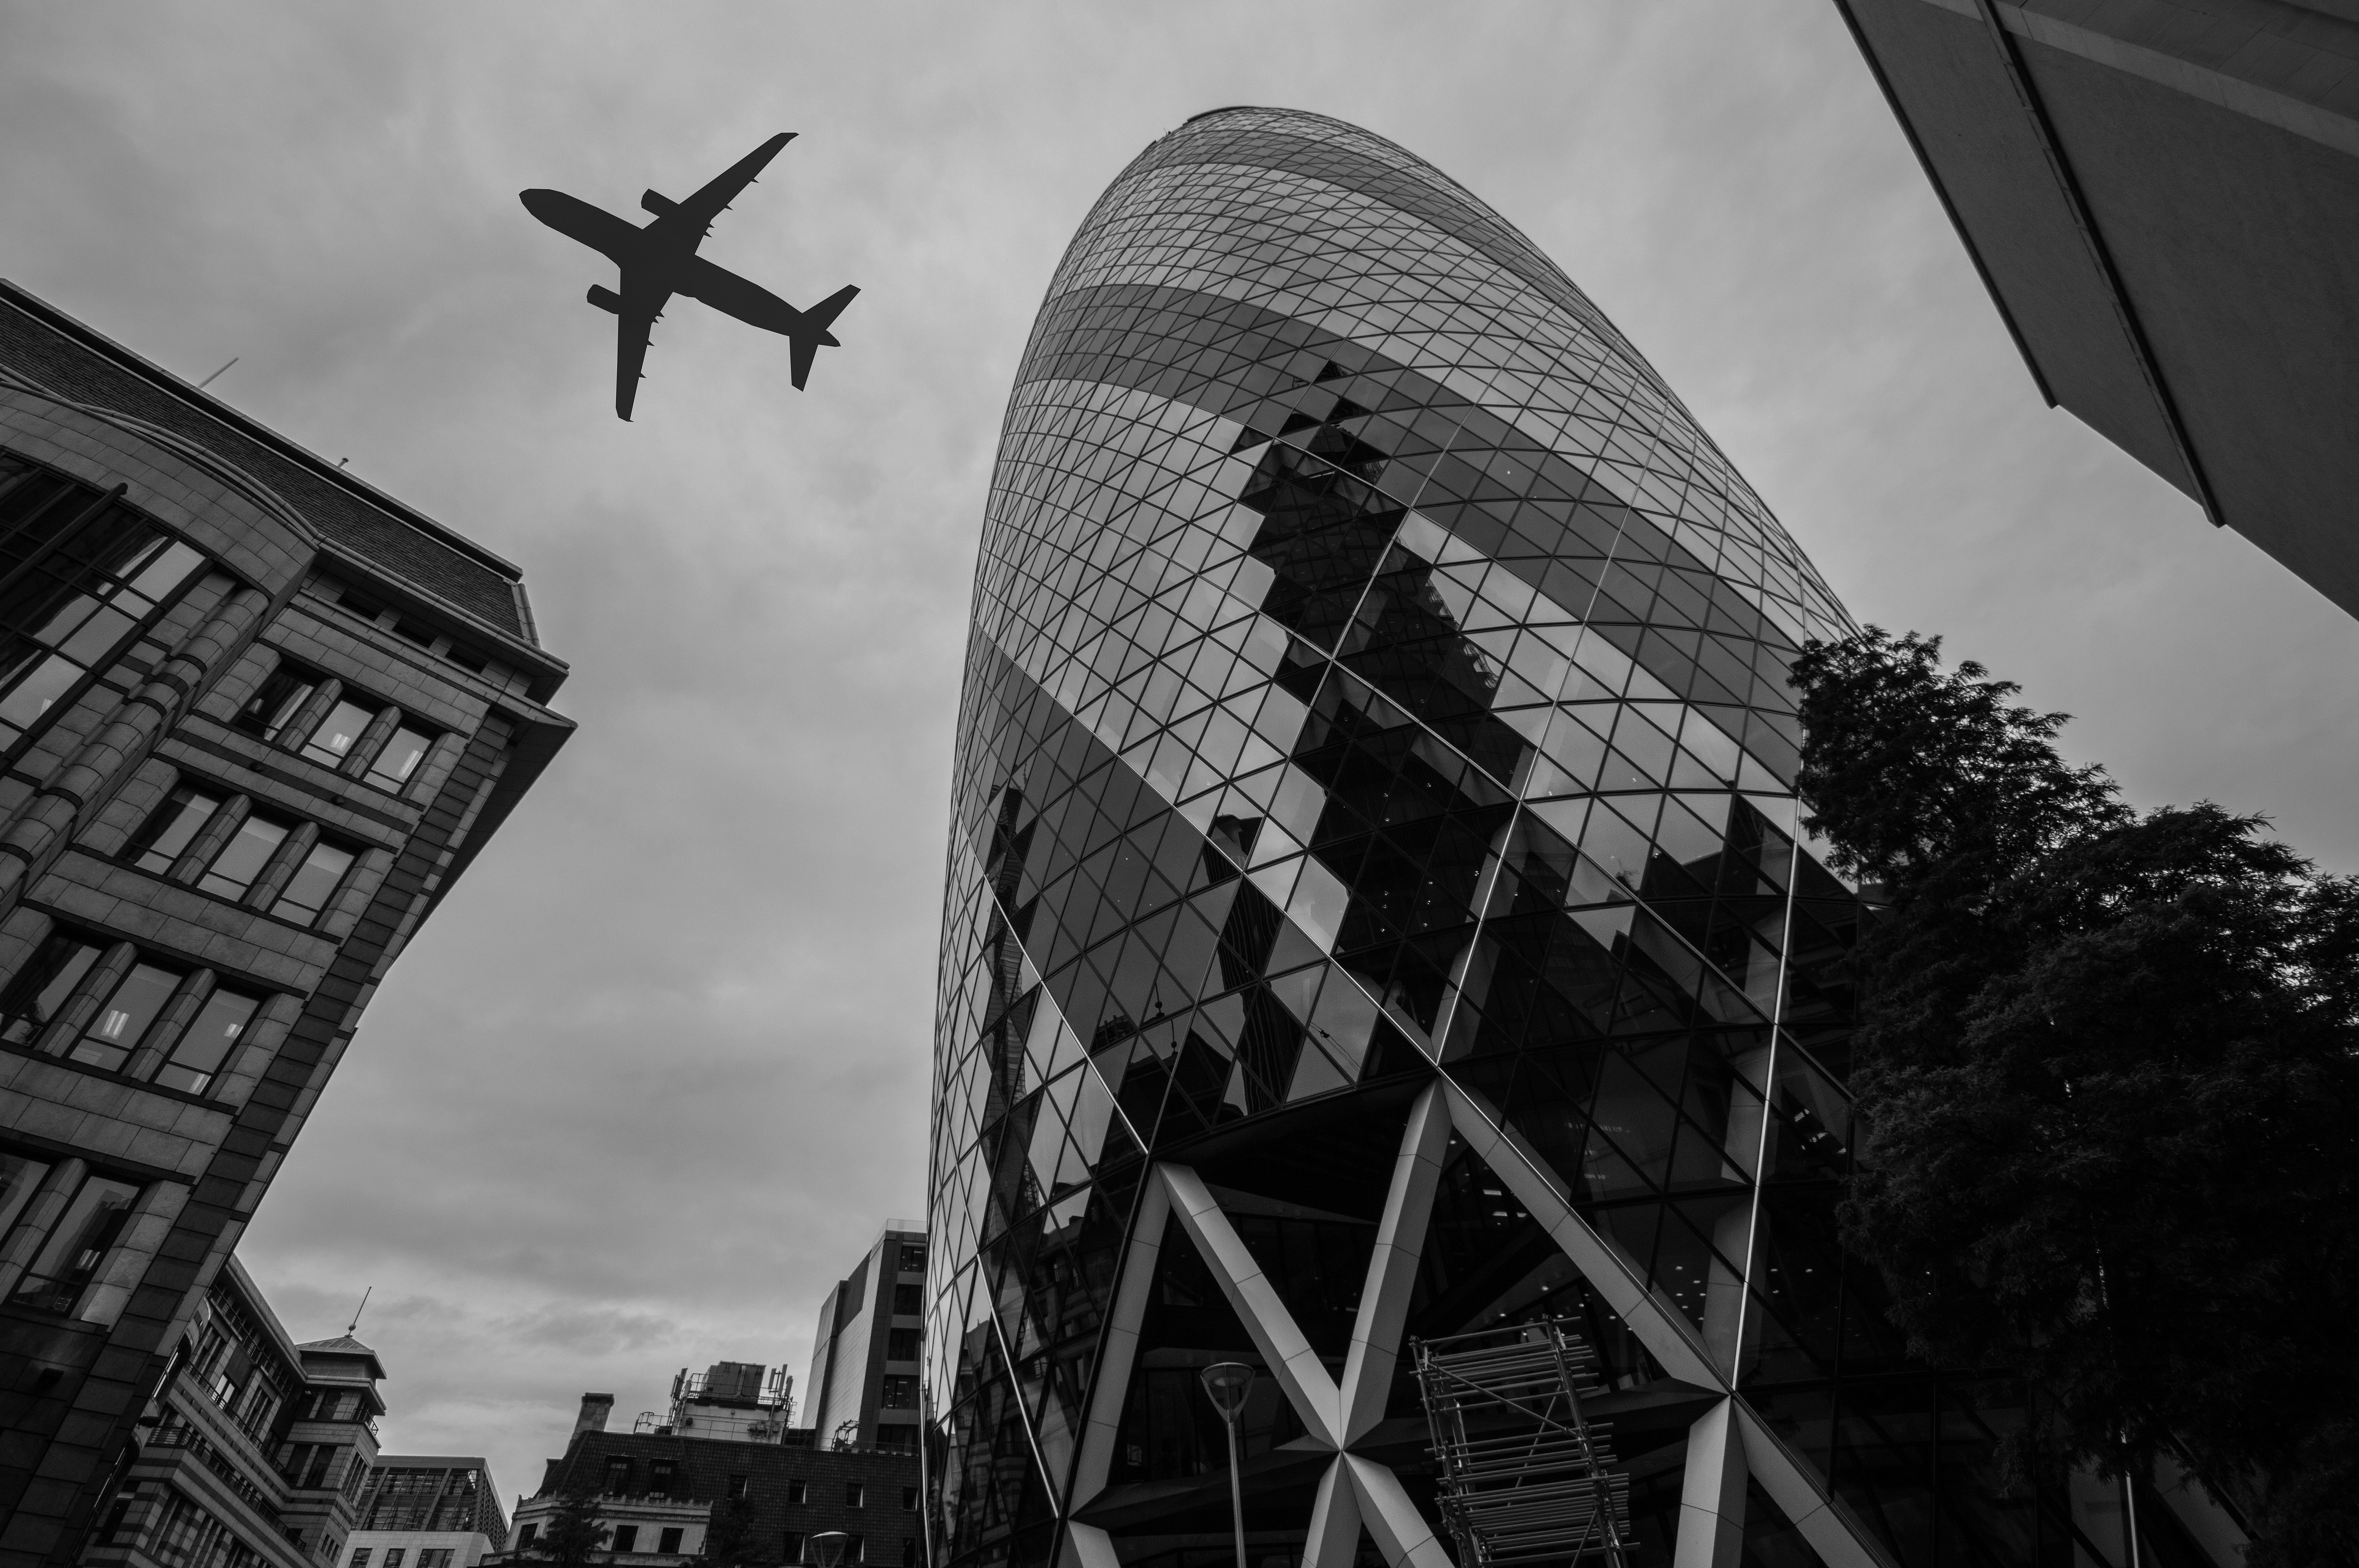
black and white, architecture, city, skyscraper, cityscape, landmark, black, monochrome, uk, london, symmetry, shape, metropolis, urban area, monochrome photography, gurkin